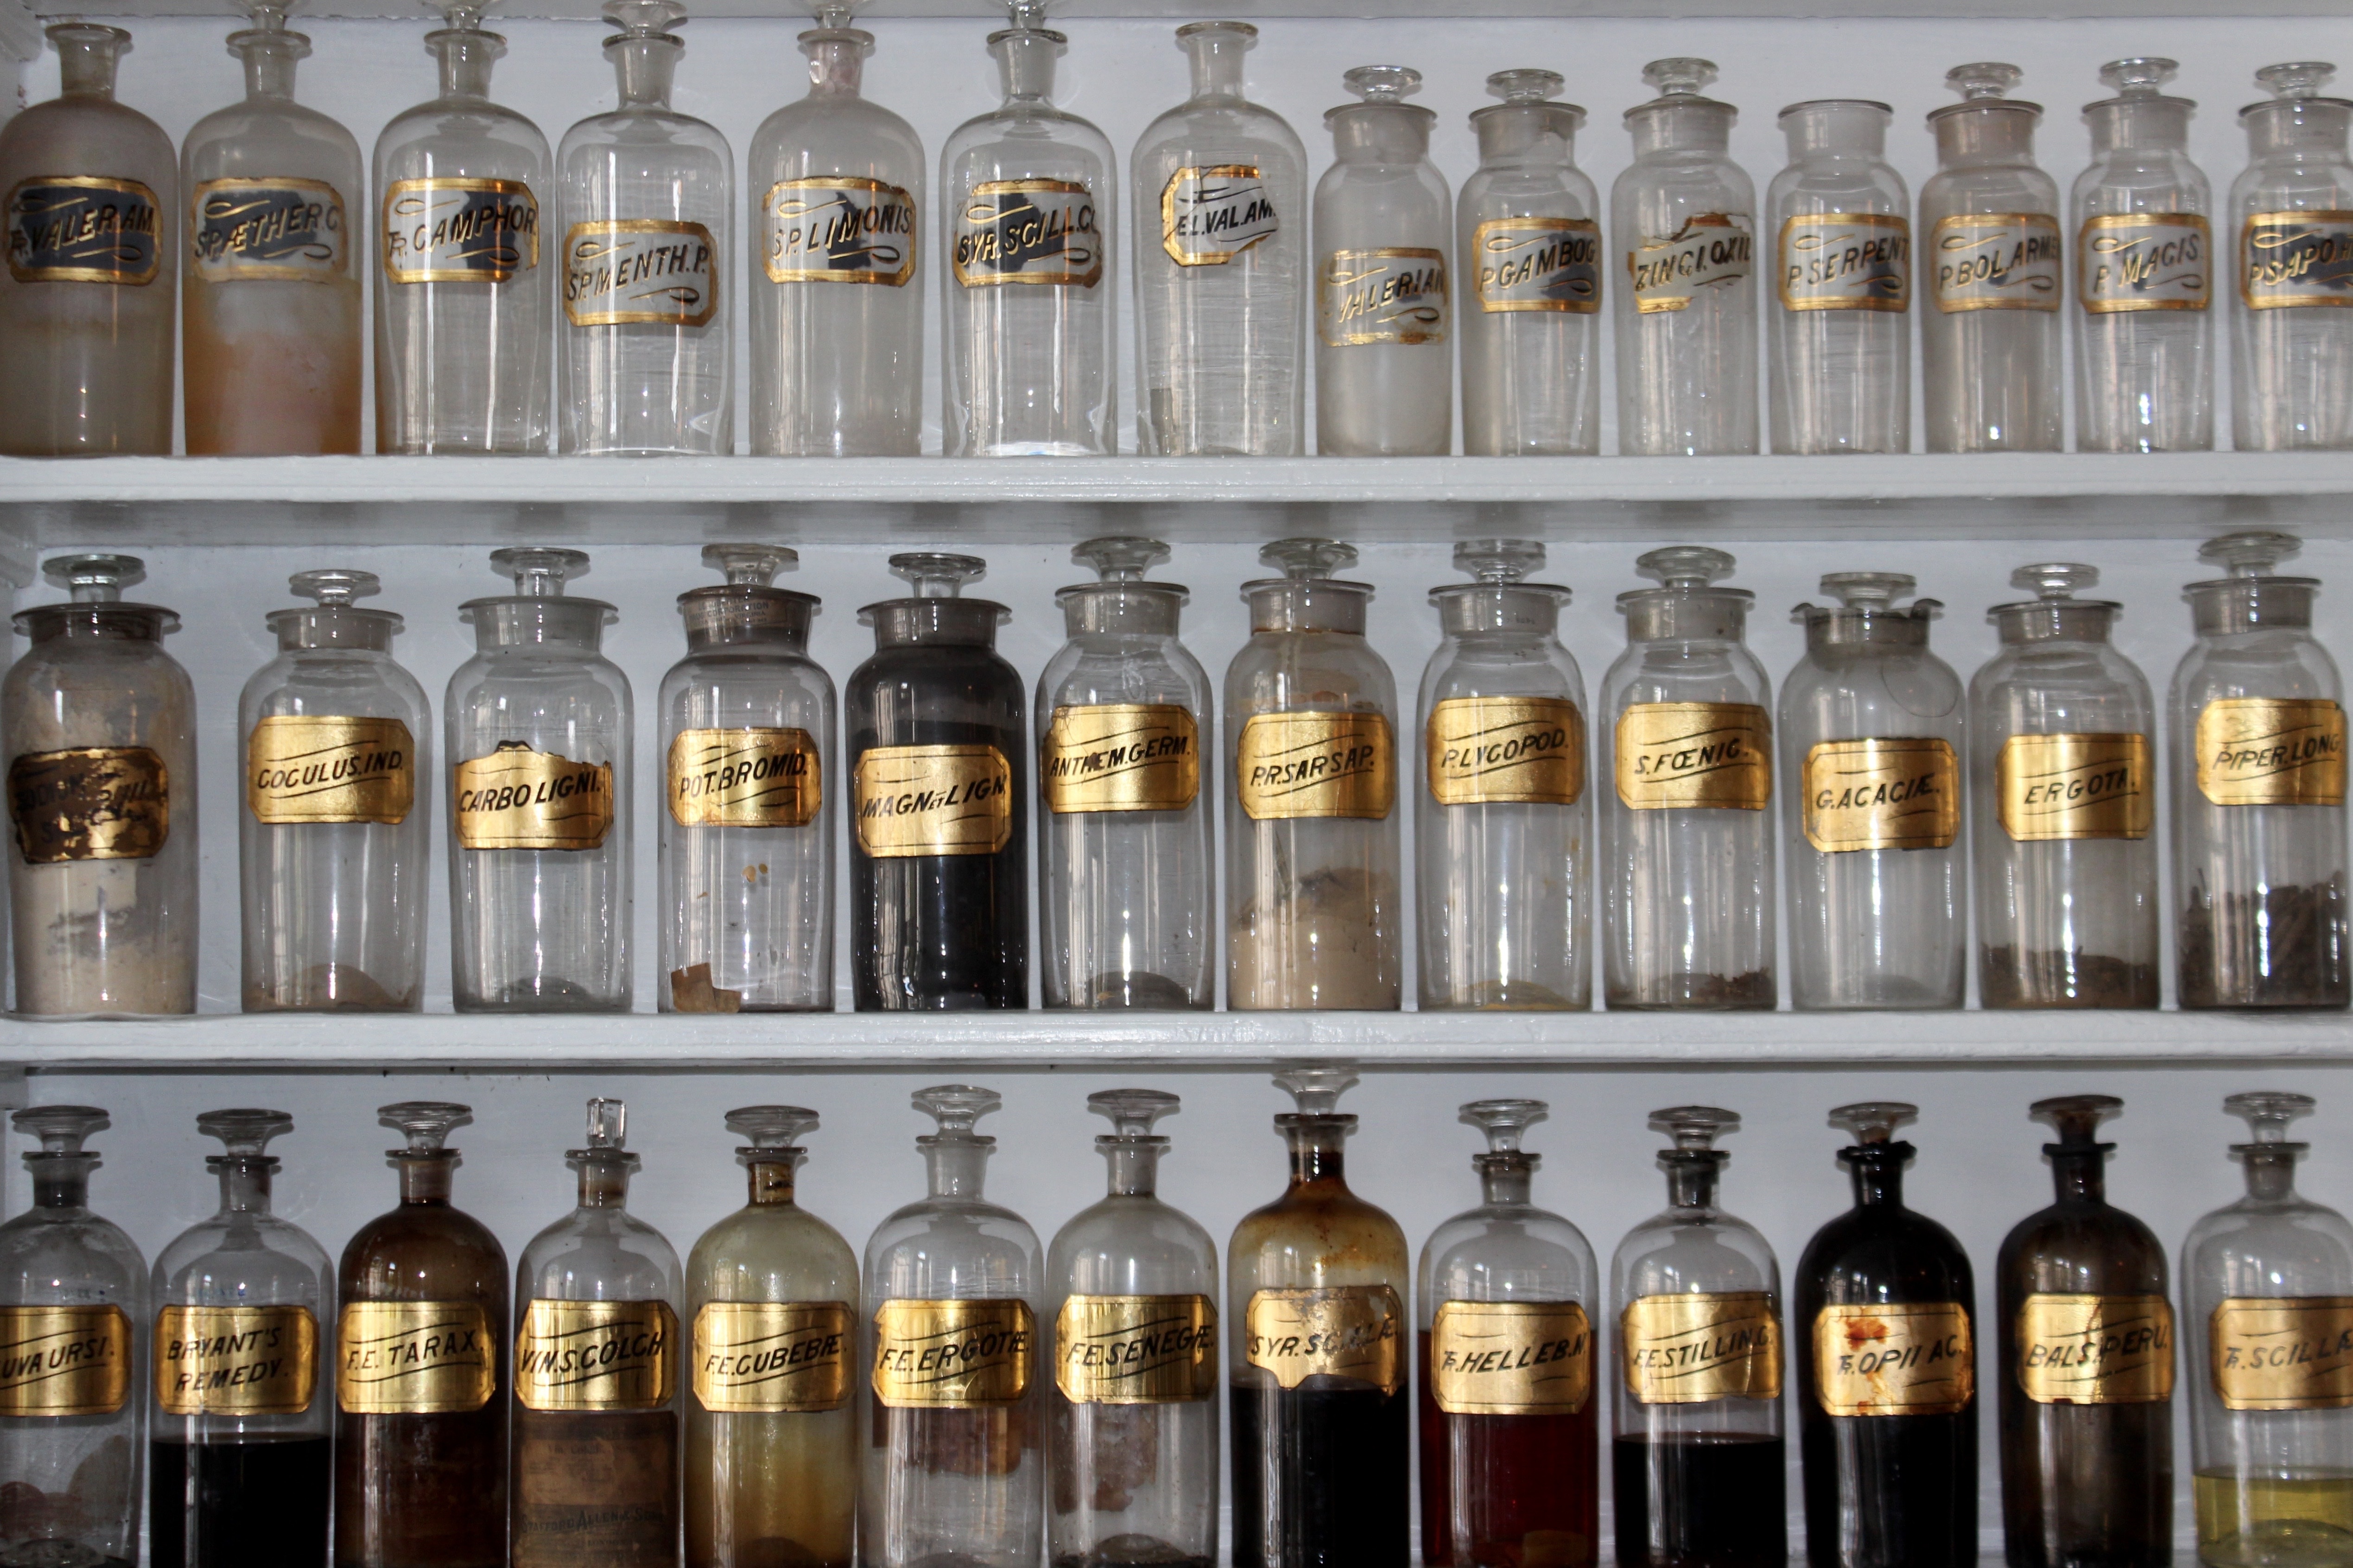
vintage, glass, jar, drink, shelf, bottle, glass bottle, whisky, alcoholic beverage, liquor store, distilled beverage